Alicia Fox

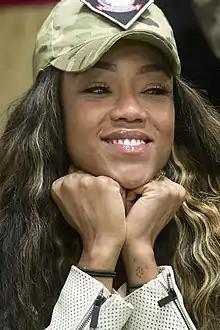
Fox in 2017

Victoria Elizabeth Crawford (born June 30, 1986) is an American professional wrestler. She is signed to Total Nonstop Action Wrestling (TNA), where she performs under her real name as the on-screen Deputy Director of Authority, and also performs on the independent circuit under the ring name Vix Crow. She is best known for her seventeen-year tenure in WWE, where she performed under the ring name Alicia Fox.